Blackburn

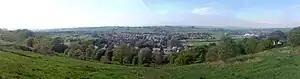
View north over Lammack and Pleckgate from one of the highest points in Blackburn at the site of the old water tank at Revidge

The coat of arms of the former Blackburn Borough Council has many distinctive emblems. The blazon of the arms is: "Argent a Fesse wavy Sable between three Bees volant proper on a Chief Vert a Bugle stringed Argent between two Fusils Or. On the crest, a Wreath of the Colours a Shuttle Or thereon a Dove wings elevated Argent and holding in the beak the Thread of the Shuttle reflexed over the back and an Olive Branch proper." The Latin motto of the town is , correctly translated as 'By art and by labour' but often translated as 'By skill and hard work'.